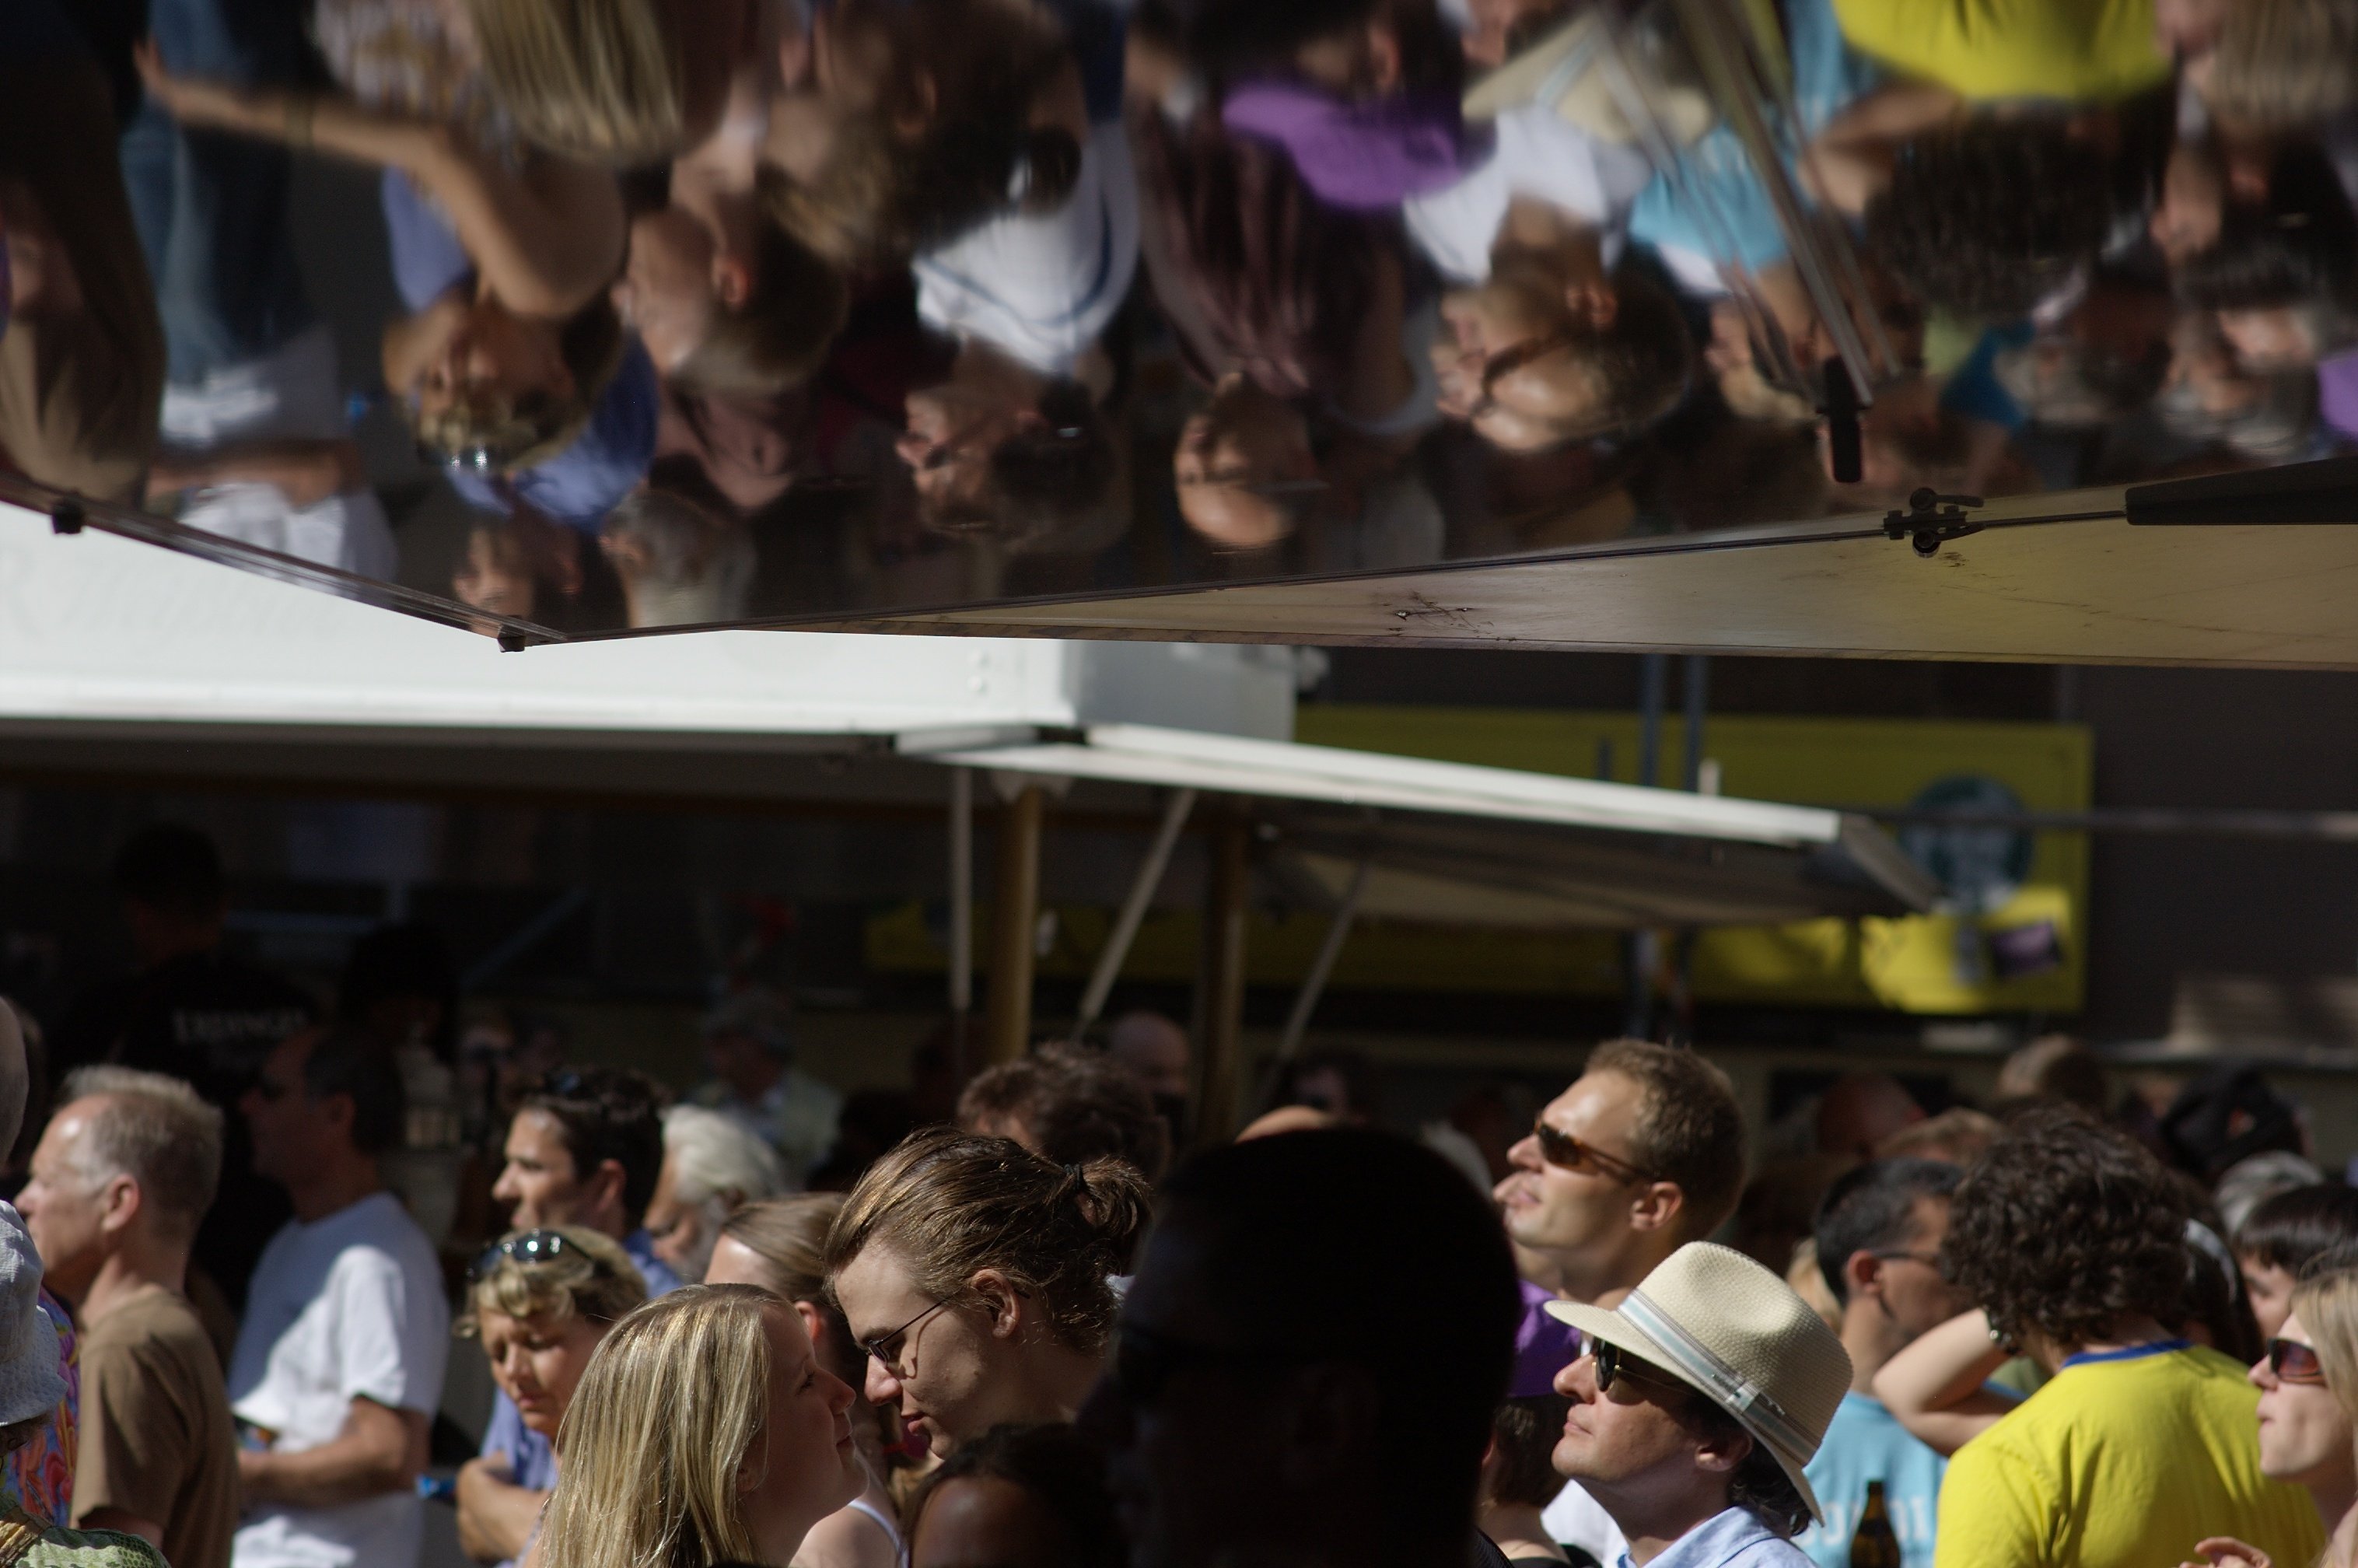
people, crowd, audience, festival, rawtherapee, germany, deutschland, berlin, walimex, samyang, pentax, 85mm, 2010, lenstagged, steffenzahn, k100d, justpentax, kreuzberg, bergmannstrasse, bergmannstrassenfest, iamflickr, 85mmf14, walimex85mm, walimexpro8514if